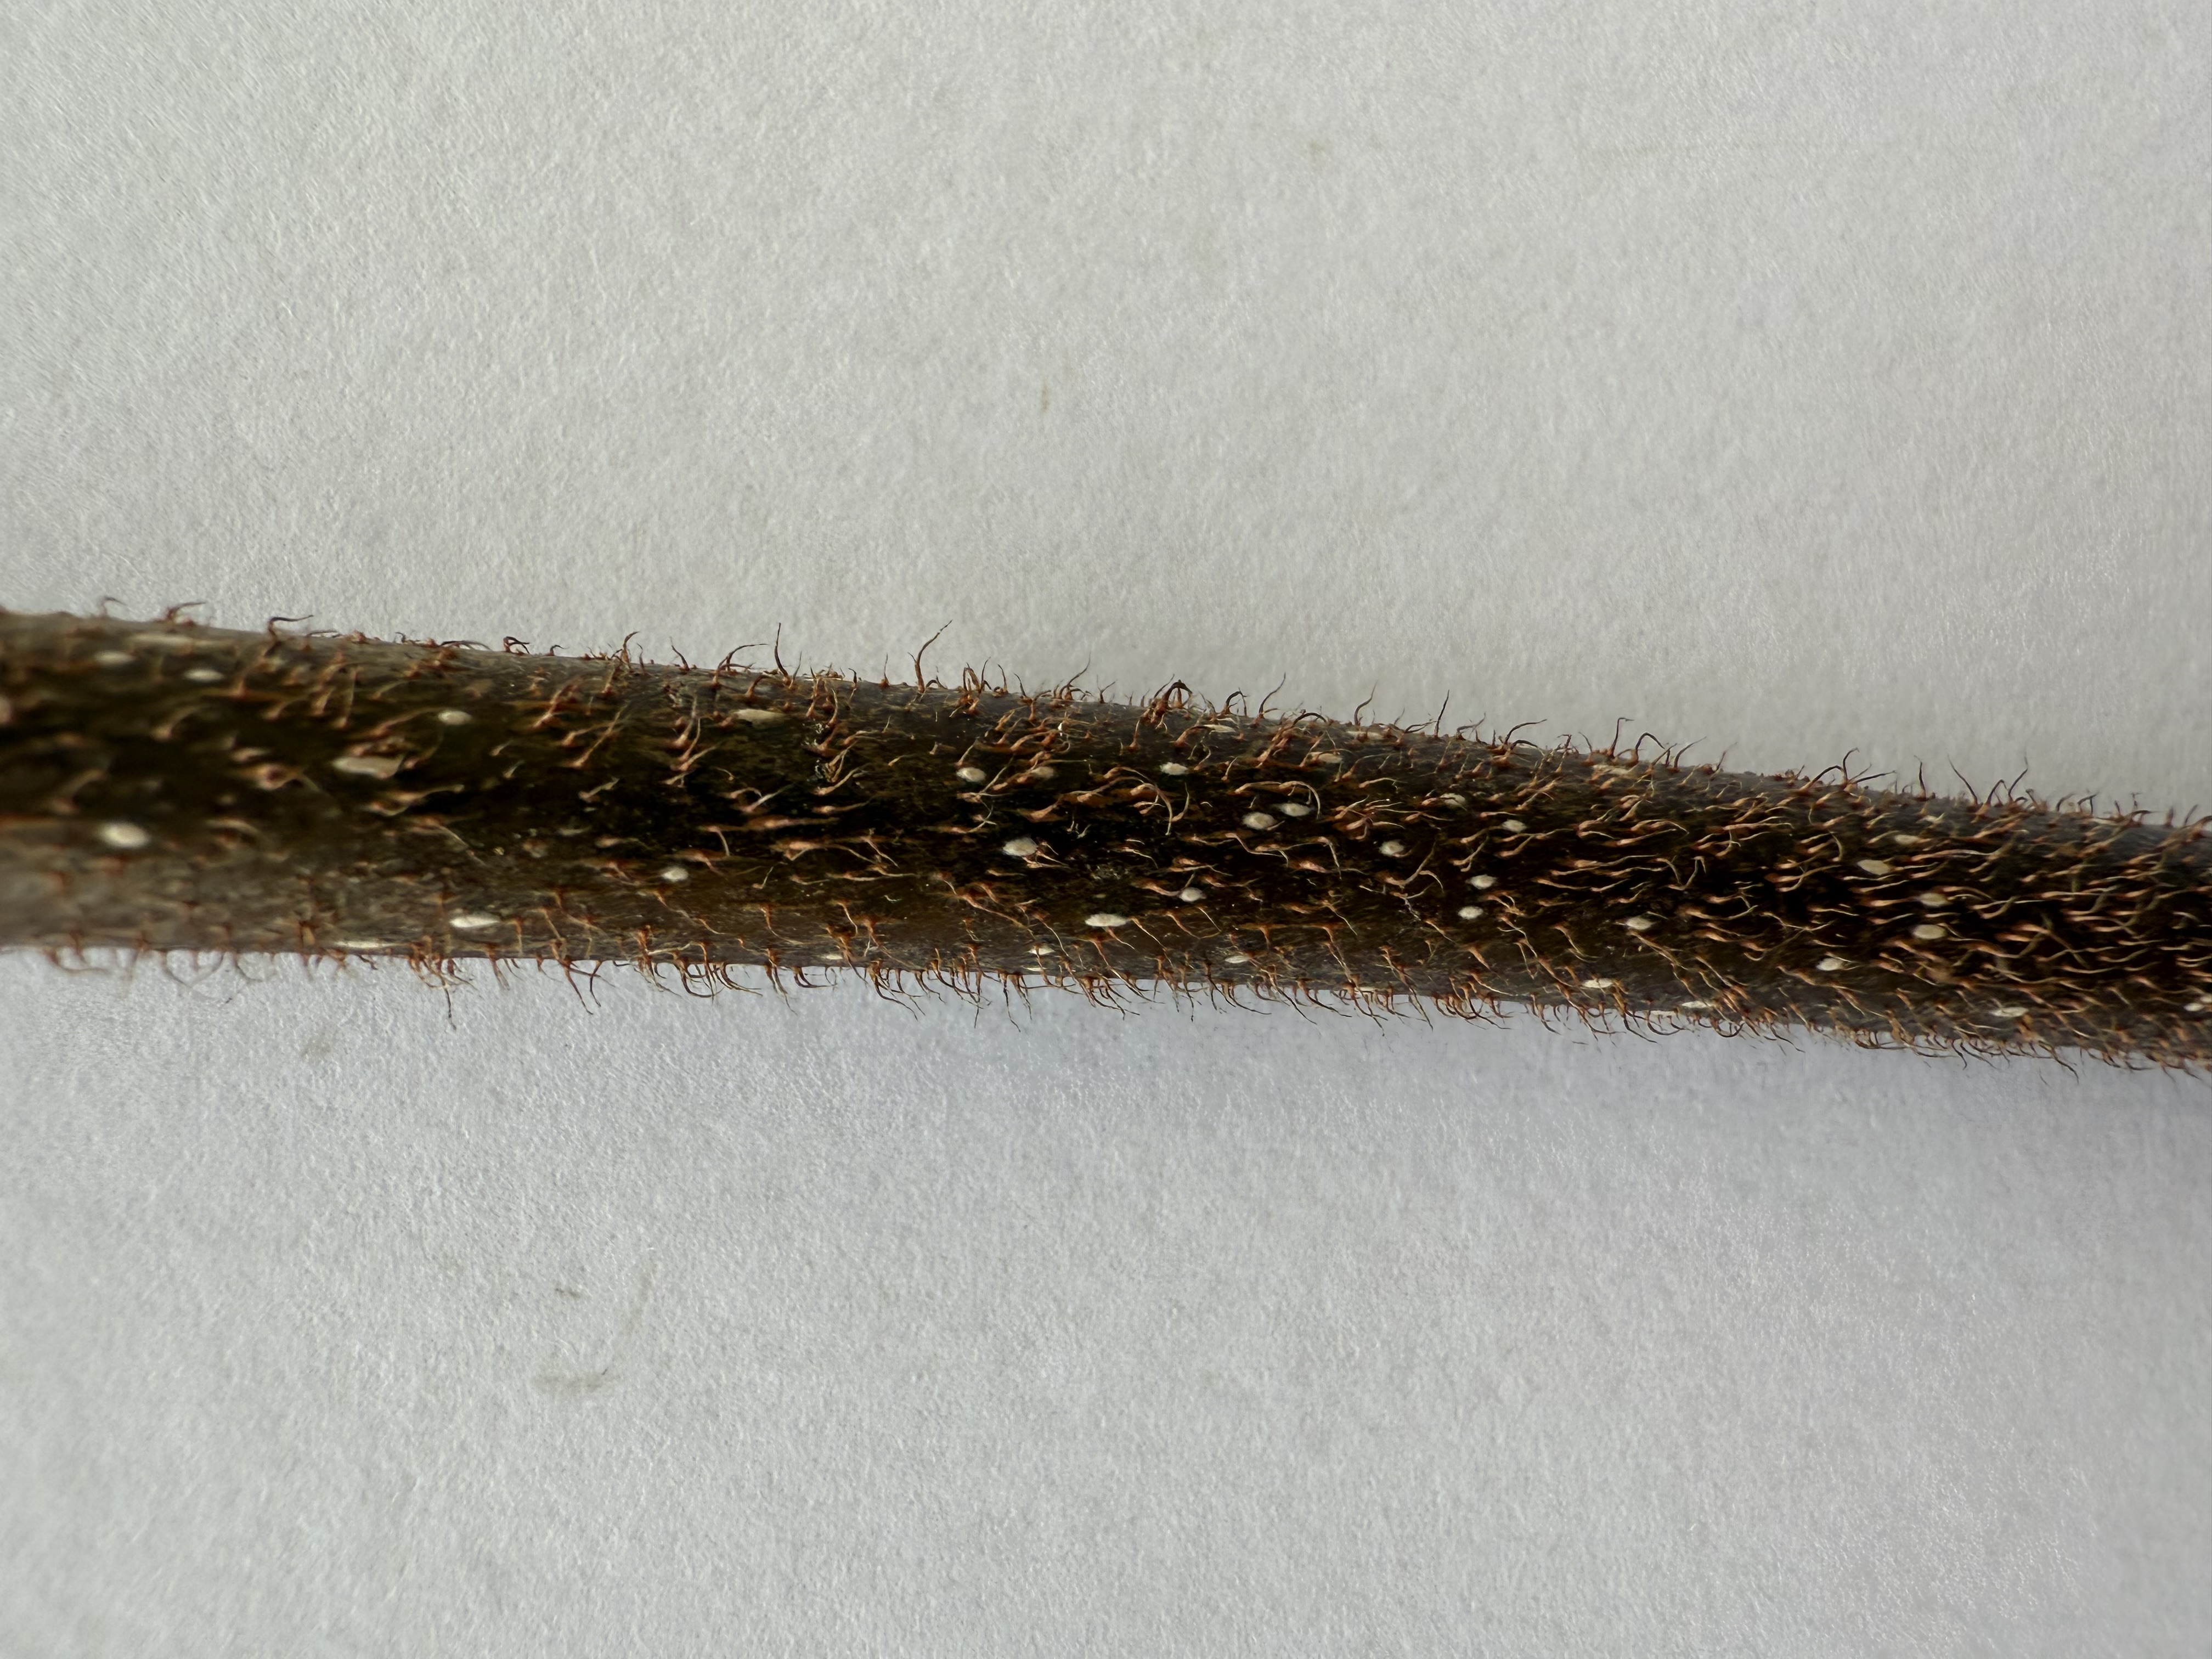
Variety: Kiwi